Ben 10: Ultimate Alien – Cosmic Destruction

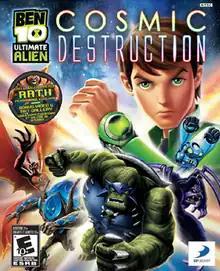
North American Xbox 360 cover art

Ben 10: Ultimate Alien – Cosmic Destruction is a 2010 video game based on "" and is the fifth game in the "Ben 10" video game series released for the Xbox 360, PlayStation 3, PlayStation 2, Wii, PlayStation Portable and Nintendo DS on October 5, 2010.